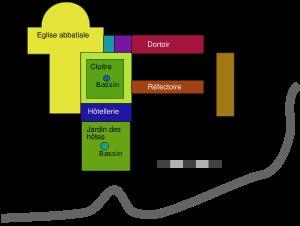
L'abbaye de Savigny est une abbaye cistercienne, située sur le territoire de la commune de Savigny-le-Vieux dans le département de la Manche. Fondée en 1112-1113 par Raoul de Fougères et son épouse Amicia pour l'ermite Vital de Mortain, elle devint abbaye-mère de l'ordre de Savigny. En 1147, elle s'affilia à l'ordre de Cîteaux, dont elle était spirituellement proche. L'abbaye fait l’objet d’un classement au titre des monuments historiques depuis le 4 juin 1924.